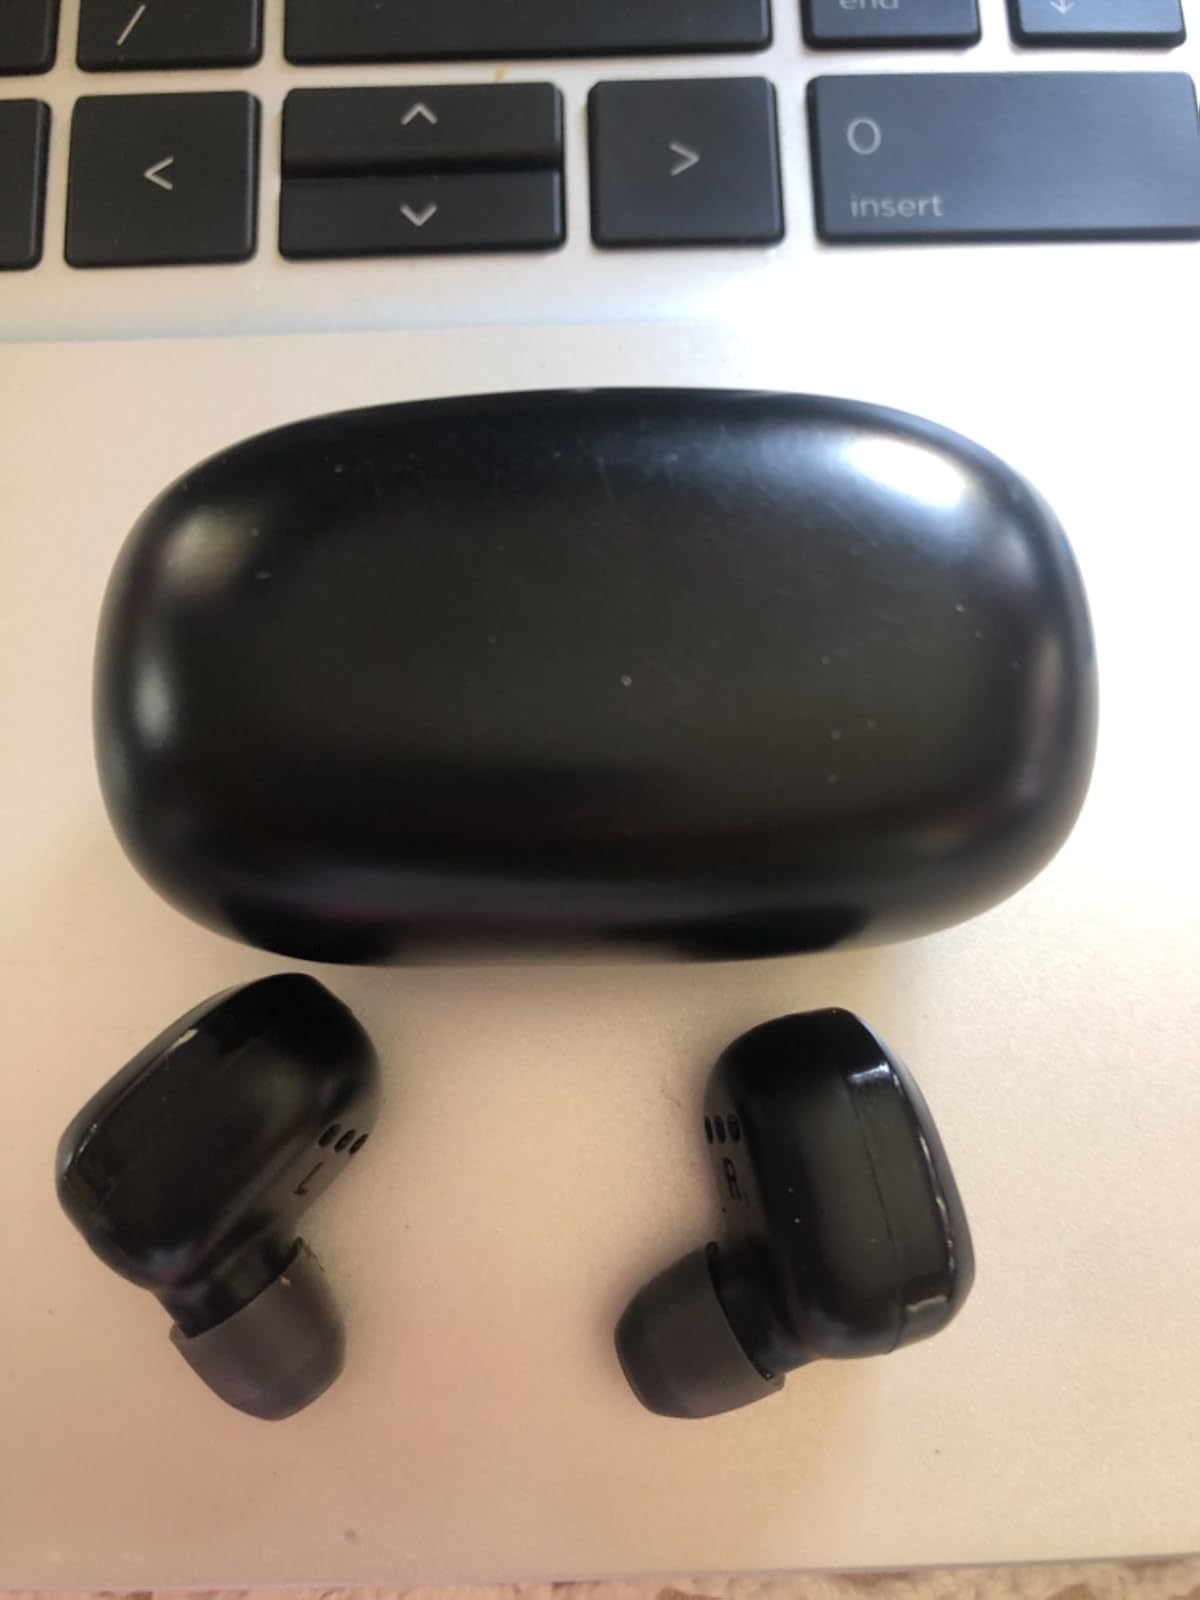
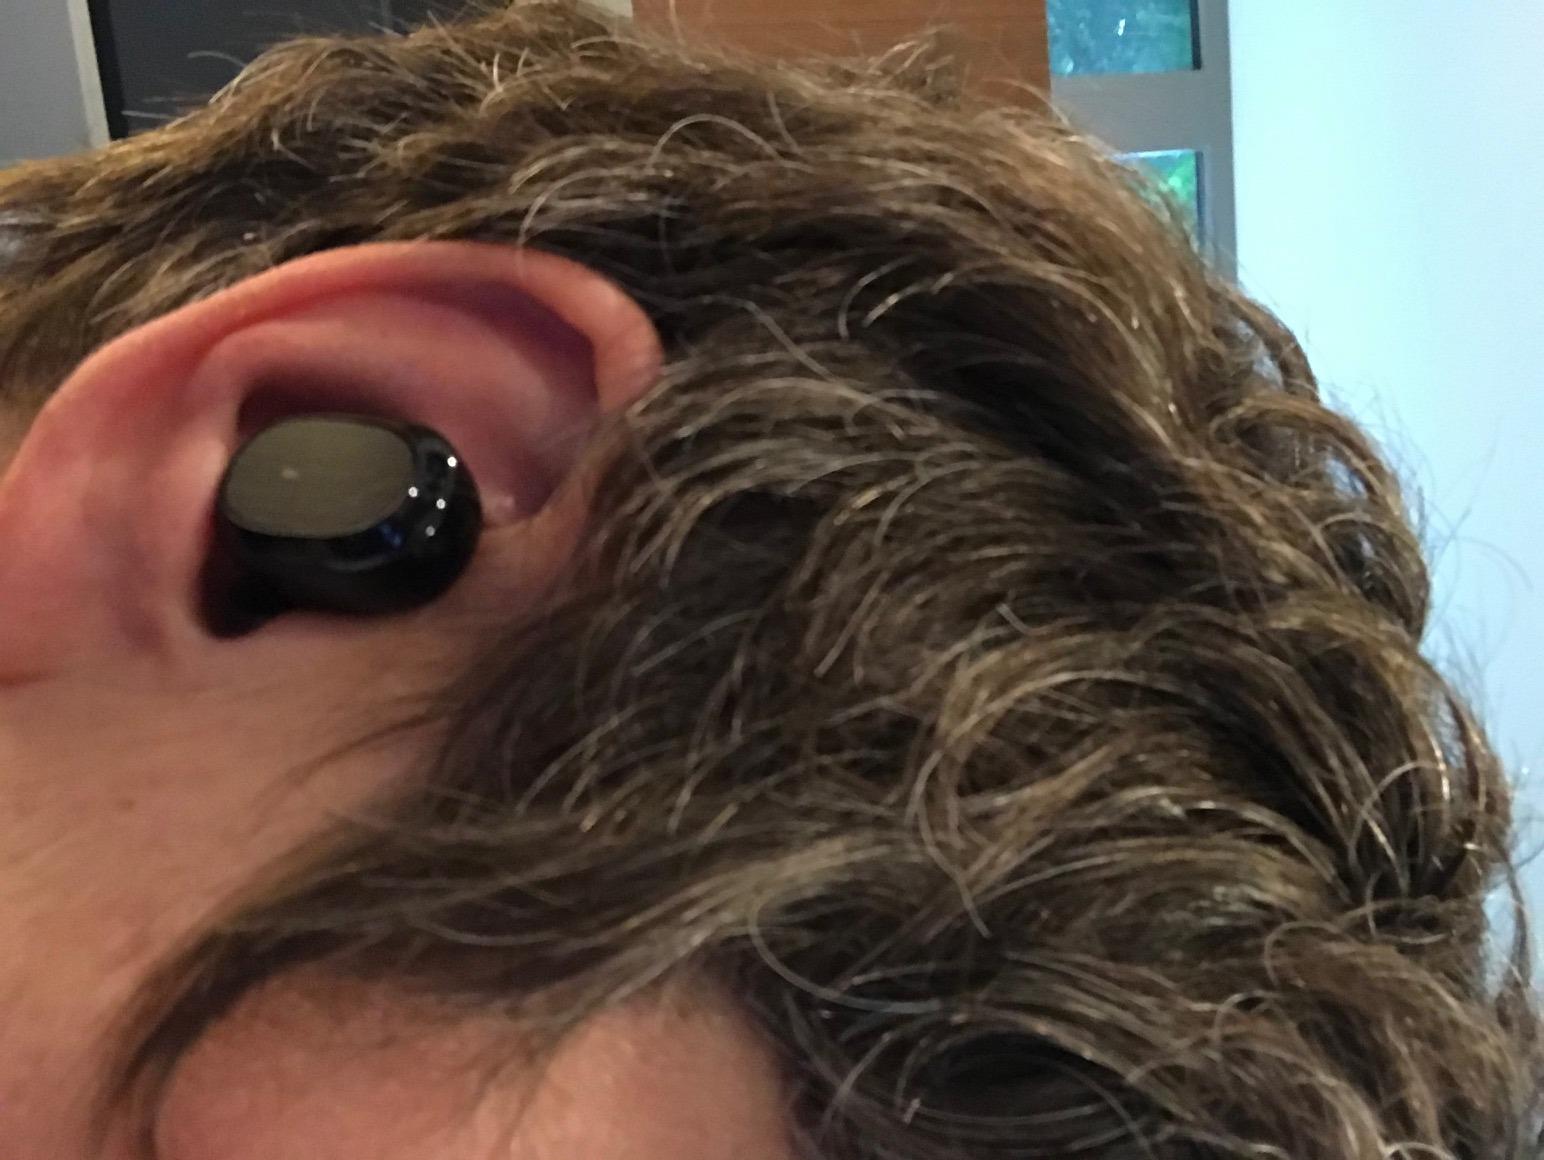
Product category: earbuds
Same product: yes